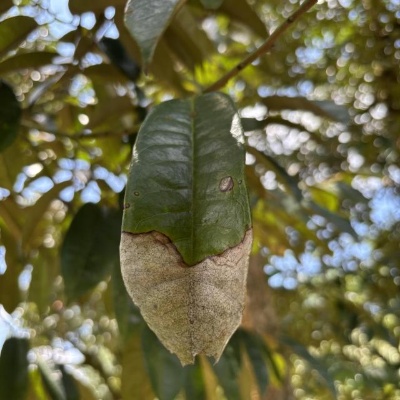
Label: Leaf_Blight